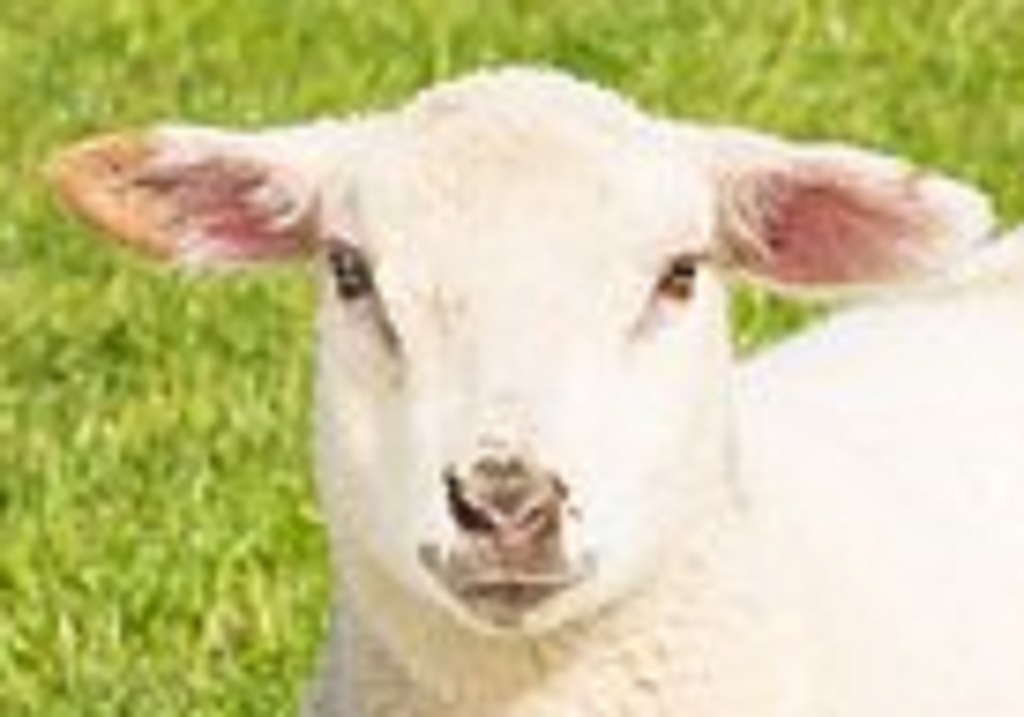
Label: no pain